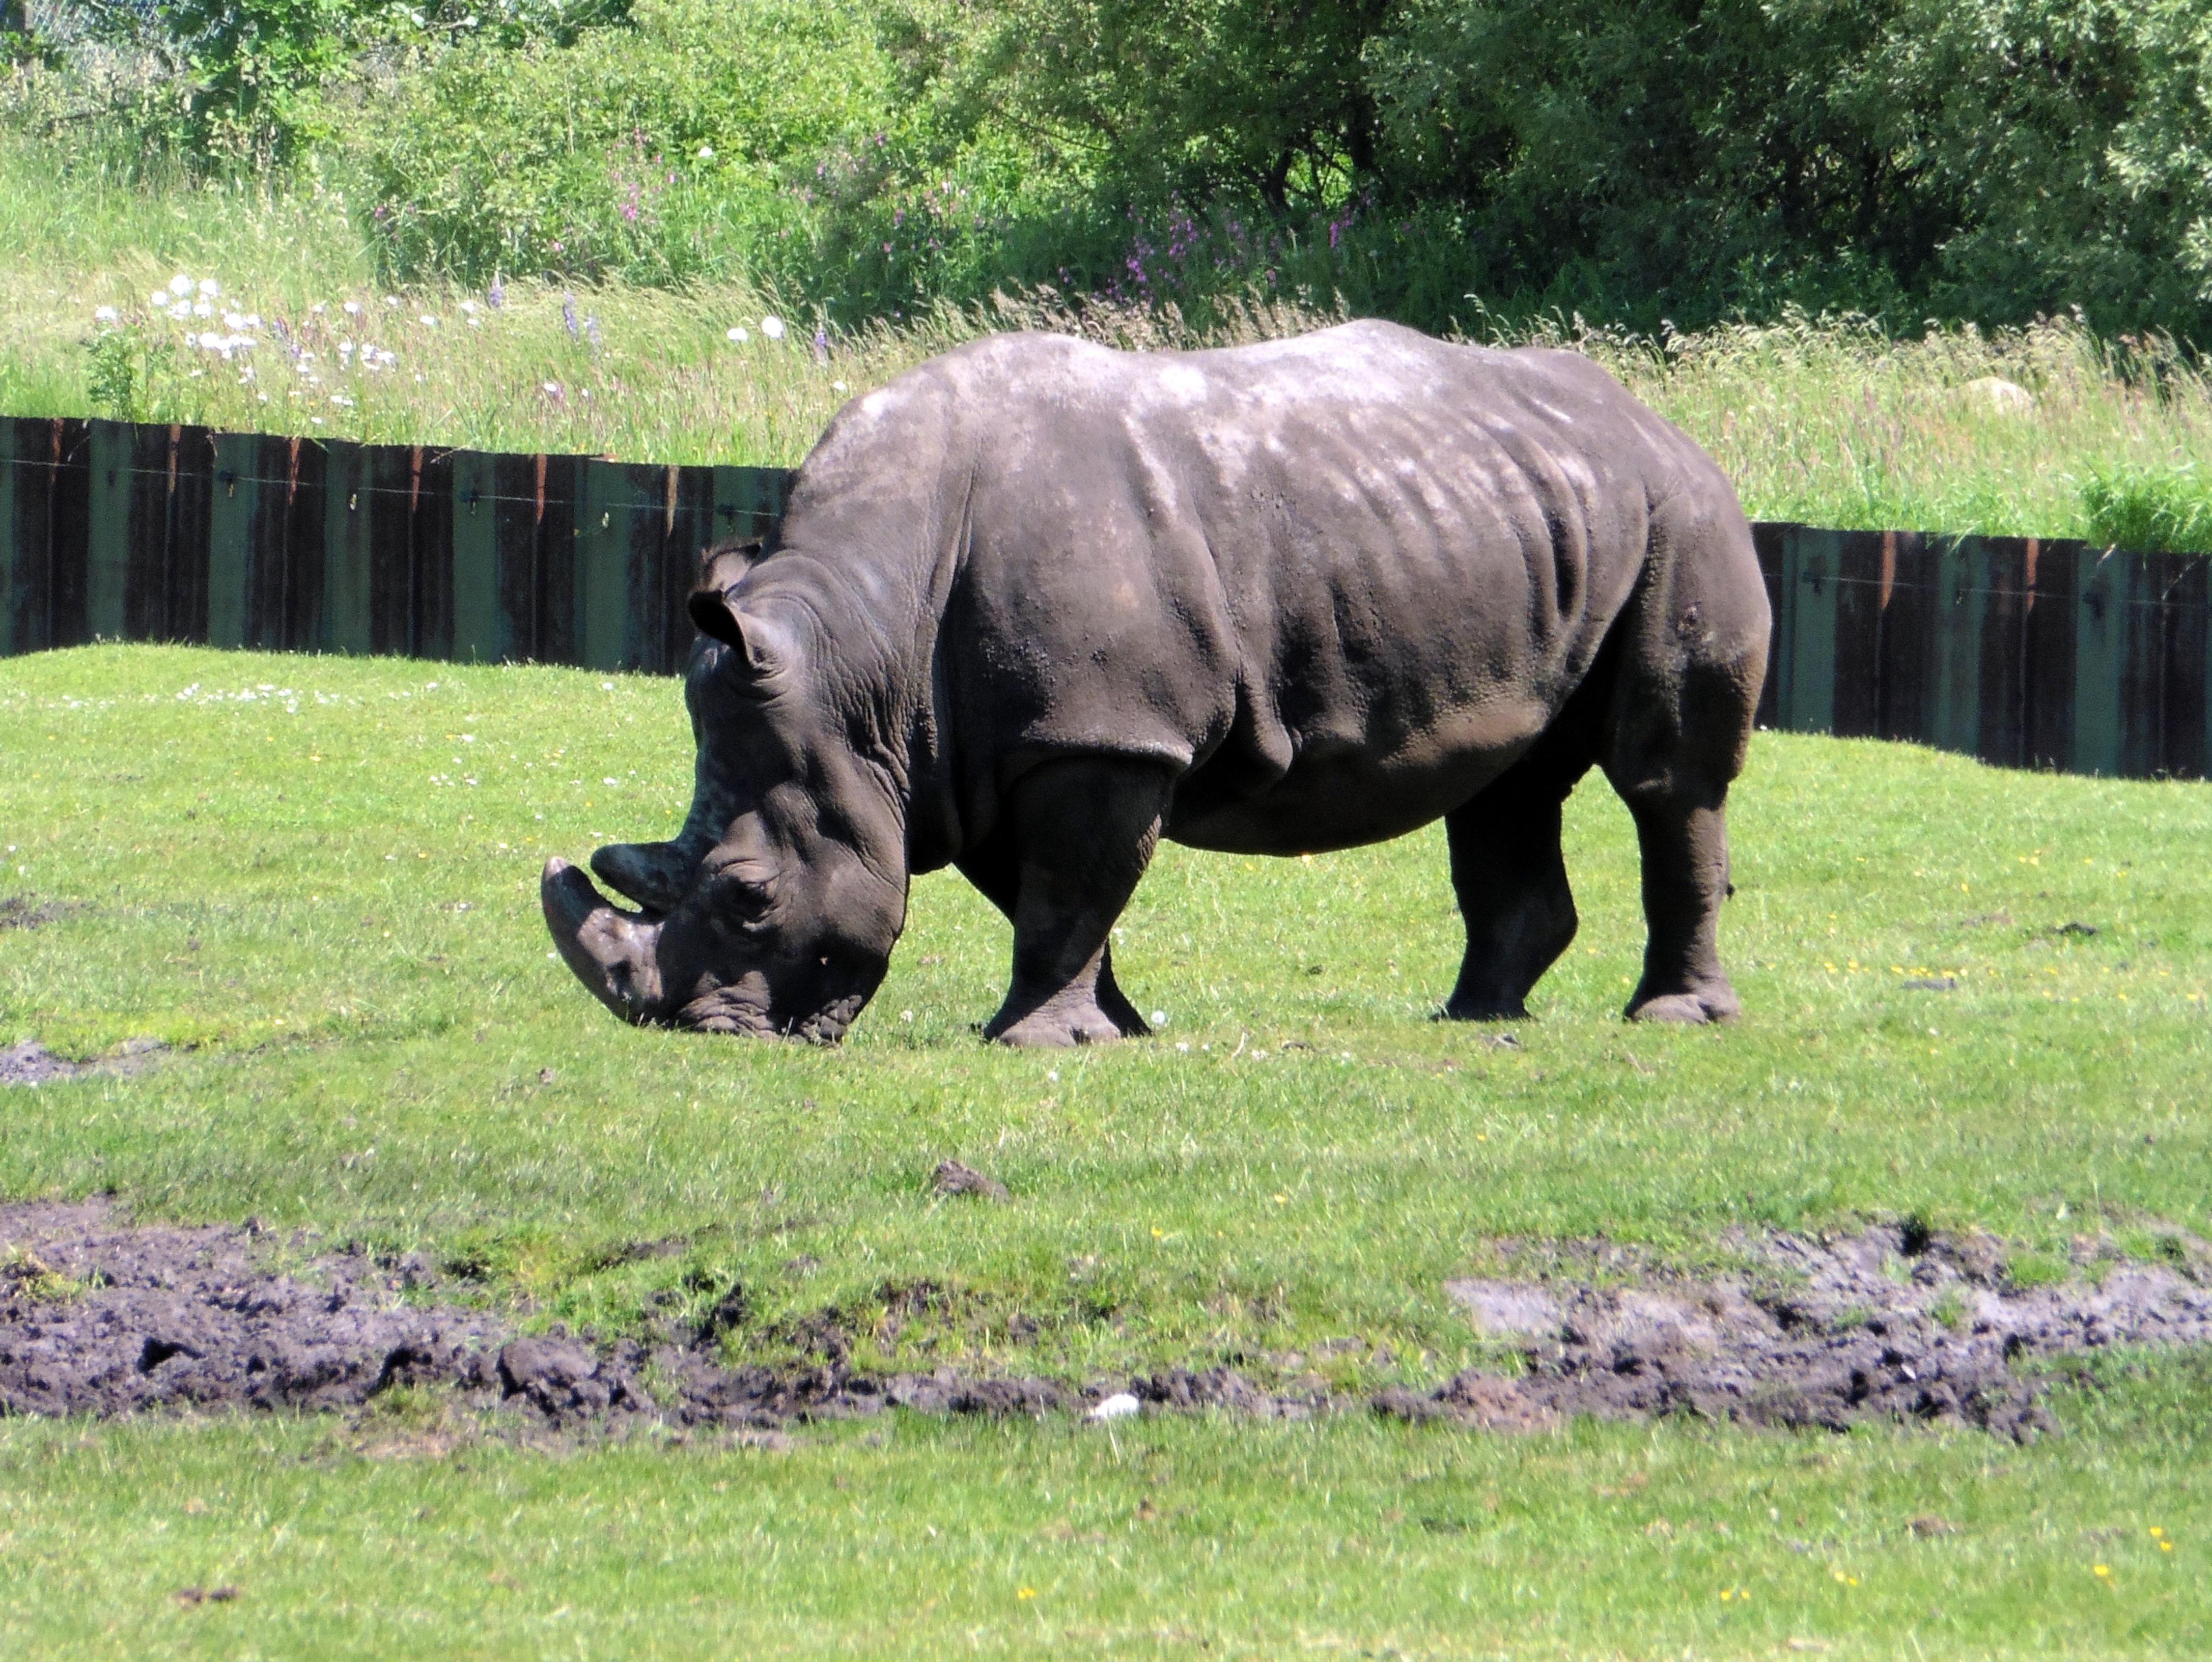
grass, animal, wildlife, zoo, grazing, mammal, fauna, rhino, rhinoceros, denmark, safari, pachyderm, givskud, white rhino